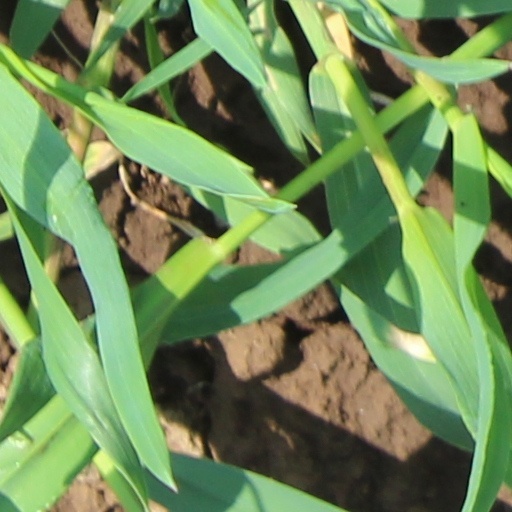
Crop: wheat